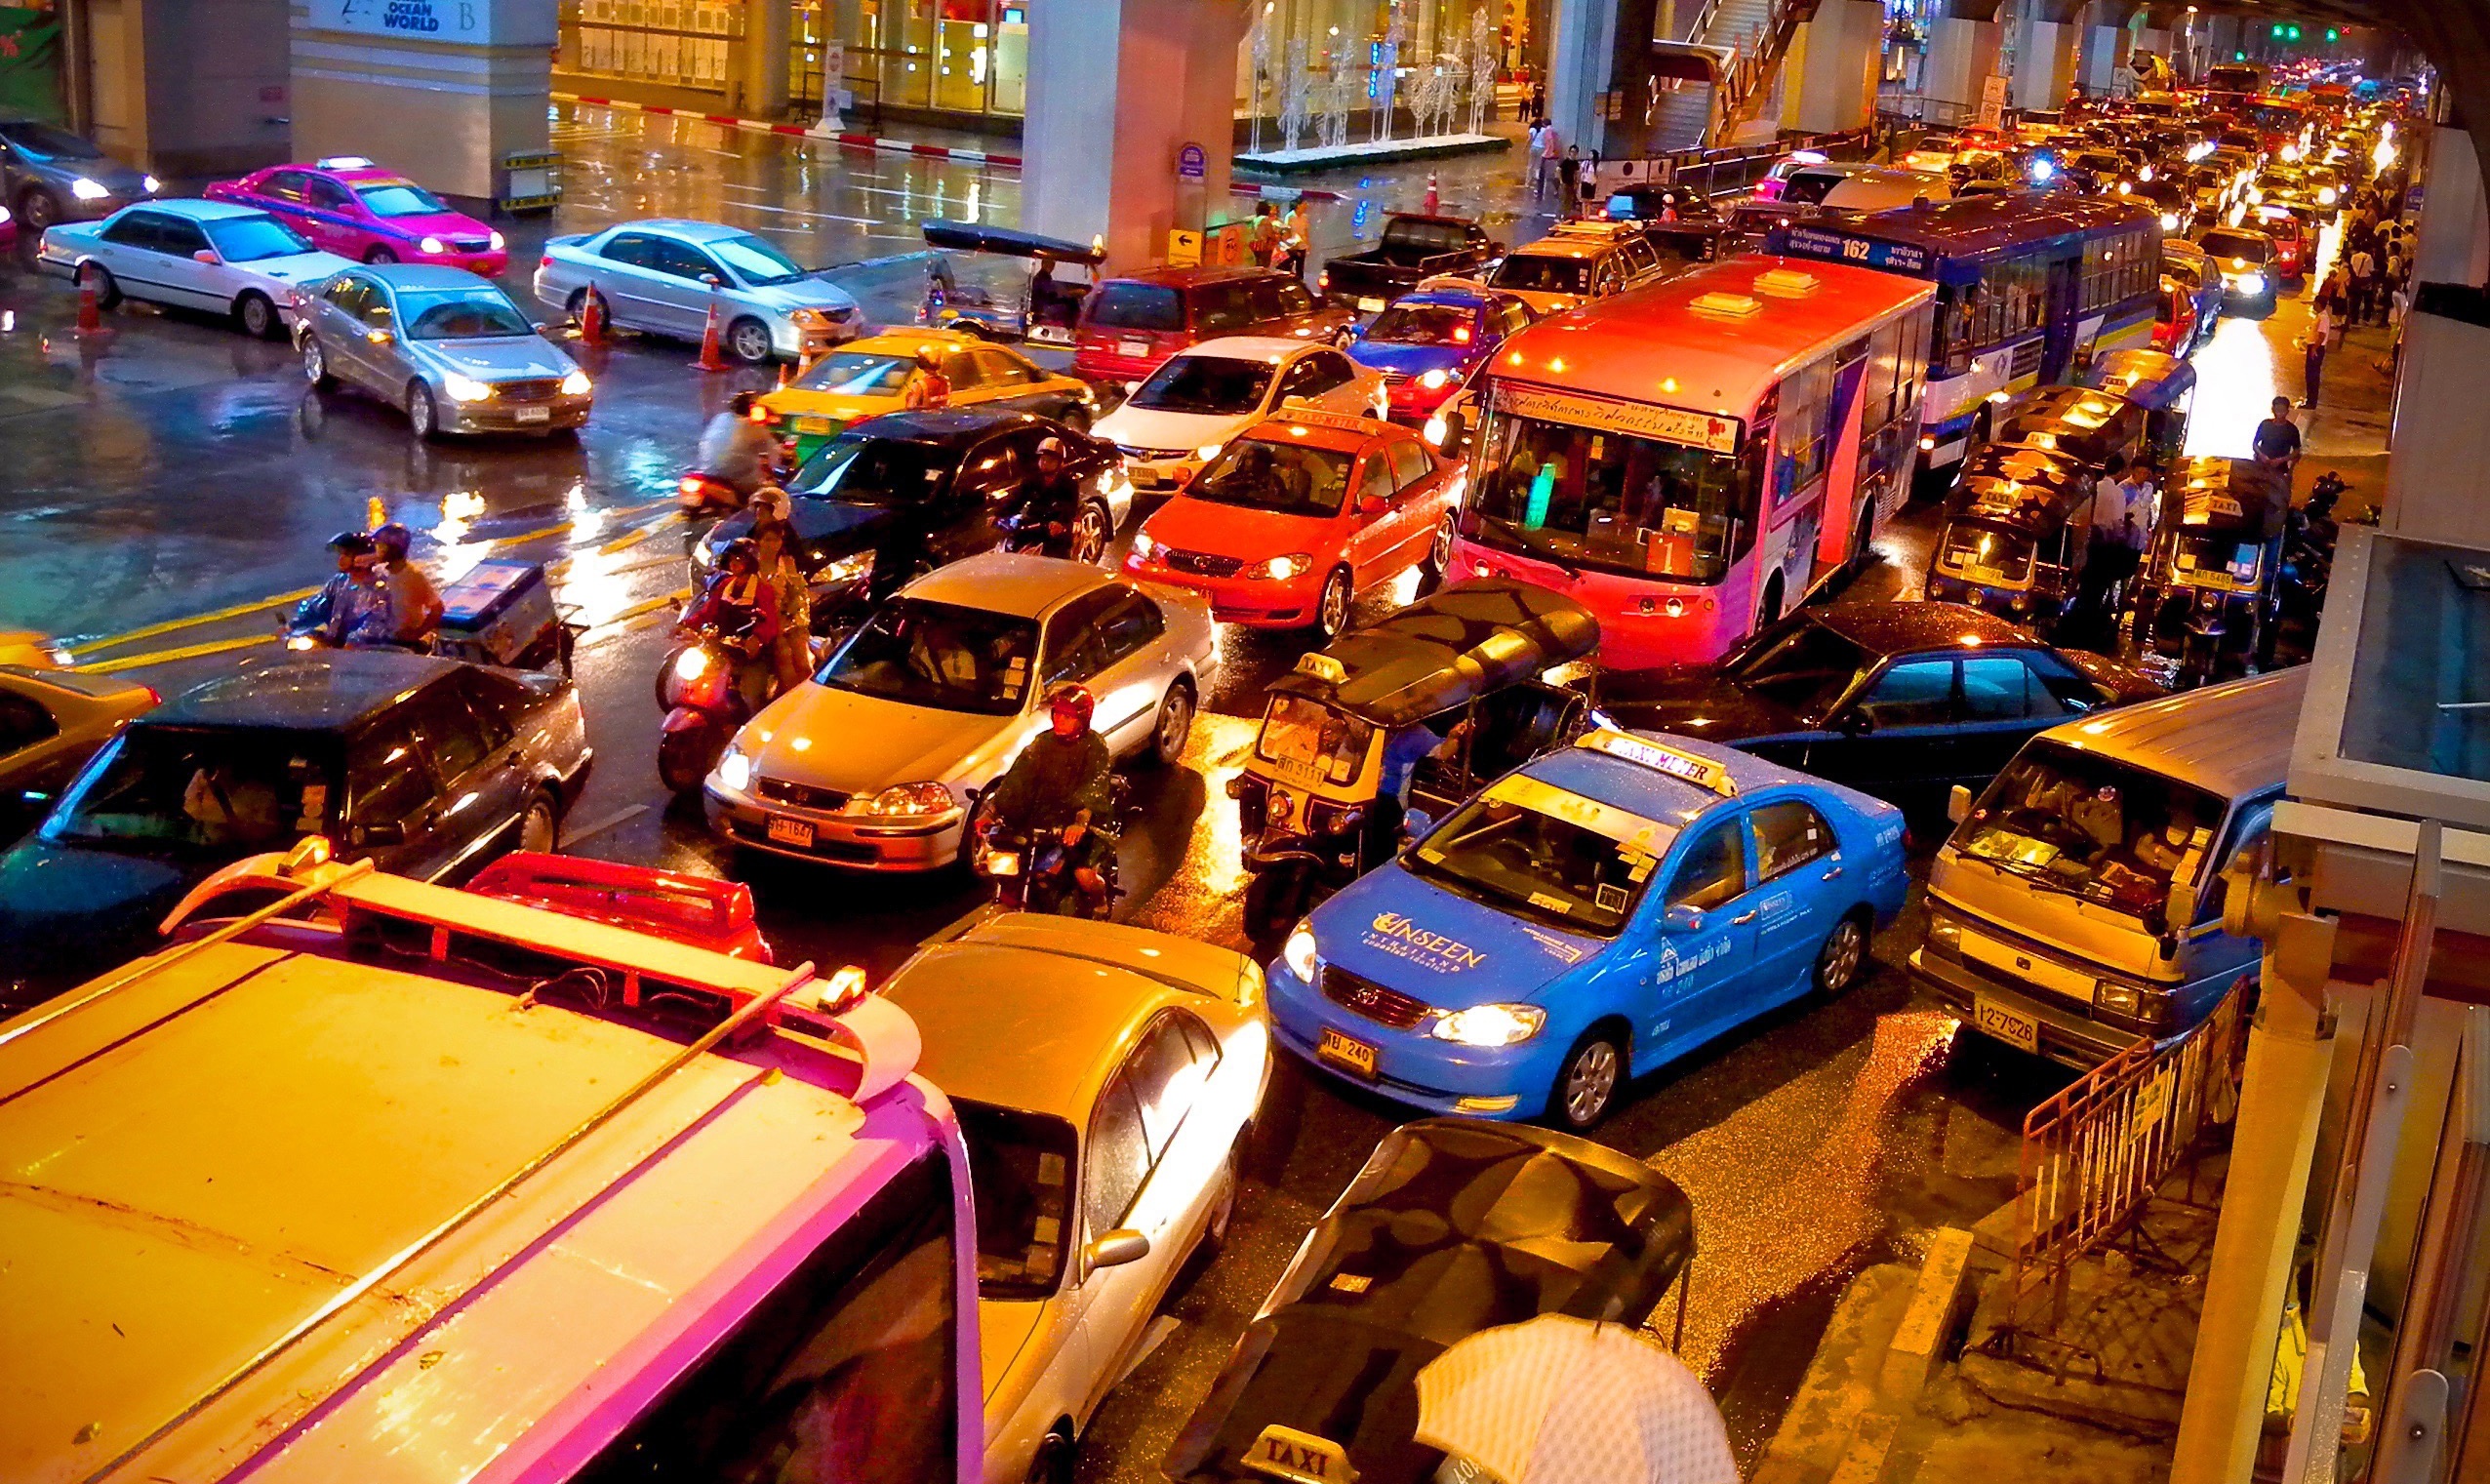
traffic, car, night, city, taxi, vehicle, market, public space, auto show